Joe Walsh

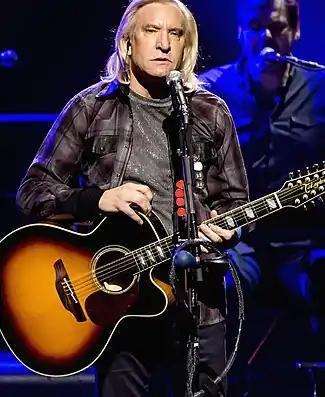
Walsh performing with the Eagles at Madison Square Garden in 2019

Joseph Fidler Walsh (born Joseph Woodward Fidler; November 20, 1947) is an American guitarist, singer, and songwriter. Best known as a member of the rock band the Eagles, his five-decade career includes solo work and stints in other bands: James Gang, Ringo Starr & His All-Starr Band, and New Zealand's Herbs. He was part of the supergroup The Best and had success as a solo artist and prolific session musician, appearing on other artists' recordings. In 2011, "Rolling Stone" ranked him No. 54 on its list of "100 Greatest Guitarists of All Time".